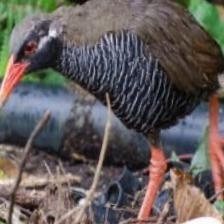
Species: OKINAWA RAIL
Scientific name: GALLIRALLUS OKINAWAE
ImageNet parent category: european_gallinule